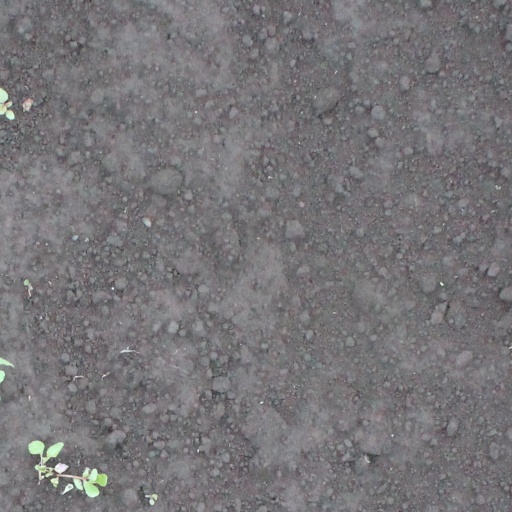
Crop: soybean